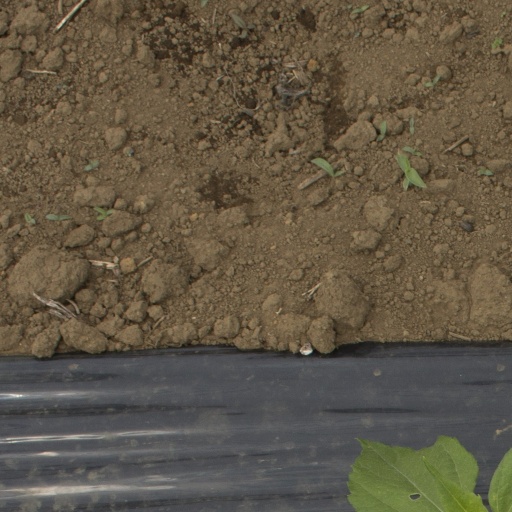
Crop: Jerusalem artichoke